Port of Paulsboro

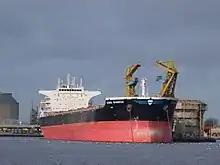
"Doric Warrior" (as seen in the Netherlands) was the first ship to arrive at new marine terminal

The port is a manufacturing/assembly center for wind turbines for the development of wind power in New Jersey and other offshore wind power projects along the East Coast of the United States. In August 2010, legislation to encourage the development of wind power in New Jersey was signed by New Jersey Governor Chris Christie at the Port of Paulsboro. The "Offshore Wind Economic Development Act" authorized New Jersey Economic Development Authority to provide up to $100 million in tax credits for wind energy facilities. Studies completed in 2012 concluded that the port is well suited to become a center for the manufacture, assembly, and transport of wind turbines to be used to further the development of Atlantic Wind Connection. The port is the site for the production the enormous monopile foundations for turbines for the off-shore wind farm Ocean Wind.